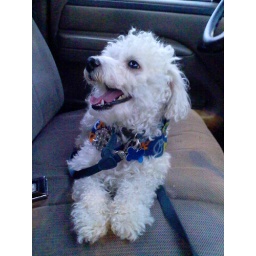
Waiting in the truck for Daddy to come out of the store. 11-27-10 LG Dare cell phone pic